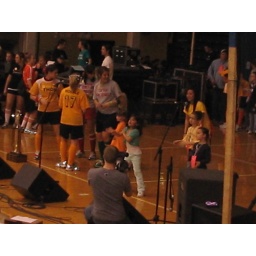
2 p.m. Sunday--The little girl in green knew the chorus to &amp;quot;Don't Cha&amp;quot; by the Pussycat Dolls!